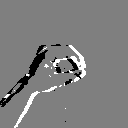
ASL letter: o